List of birds of Pakistan

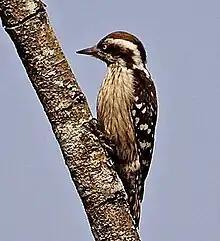
Brown-capped pygmy woodpecker

Hornbills are a group of birds whose bill is shaped like a cow's horn, but without a twist, sometimes with a casque on the upper mandible. Frequently, the bill is brightly coloured.